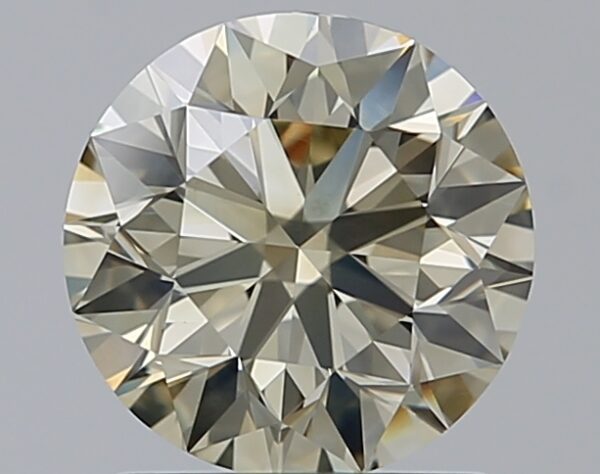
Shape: round
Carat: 1.2
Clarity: SI1
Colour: Q-R
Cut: EX
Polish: EX
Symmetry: EX
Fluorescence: F
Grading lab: GIA
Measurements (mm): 6.7 x 6.75 x 4.25